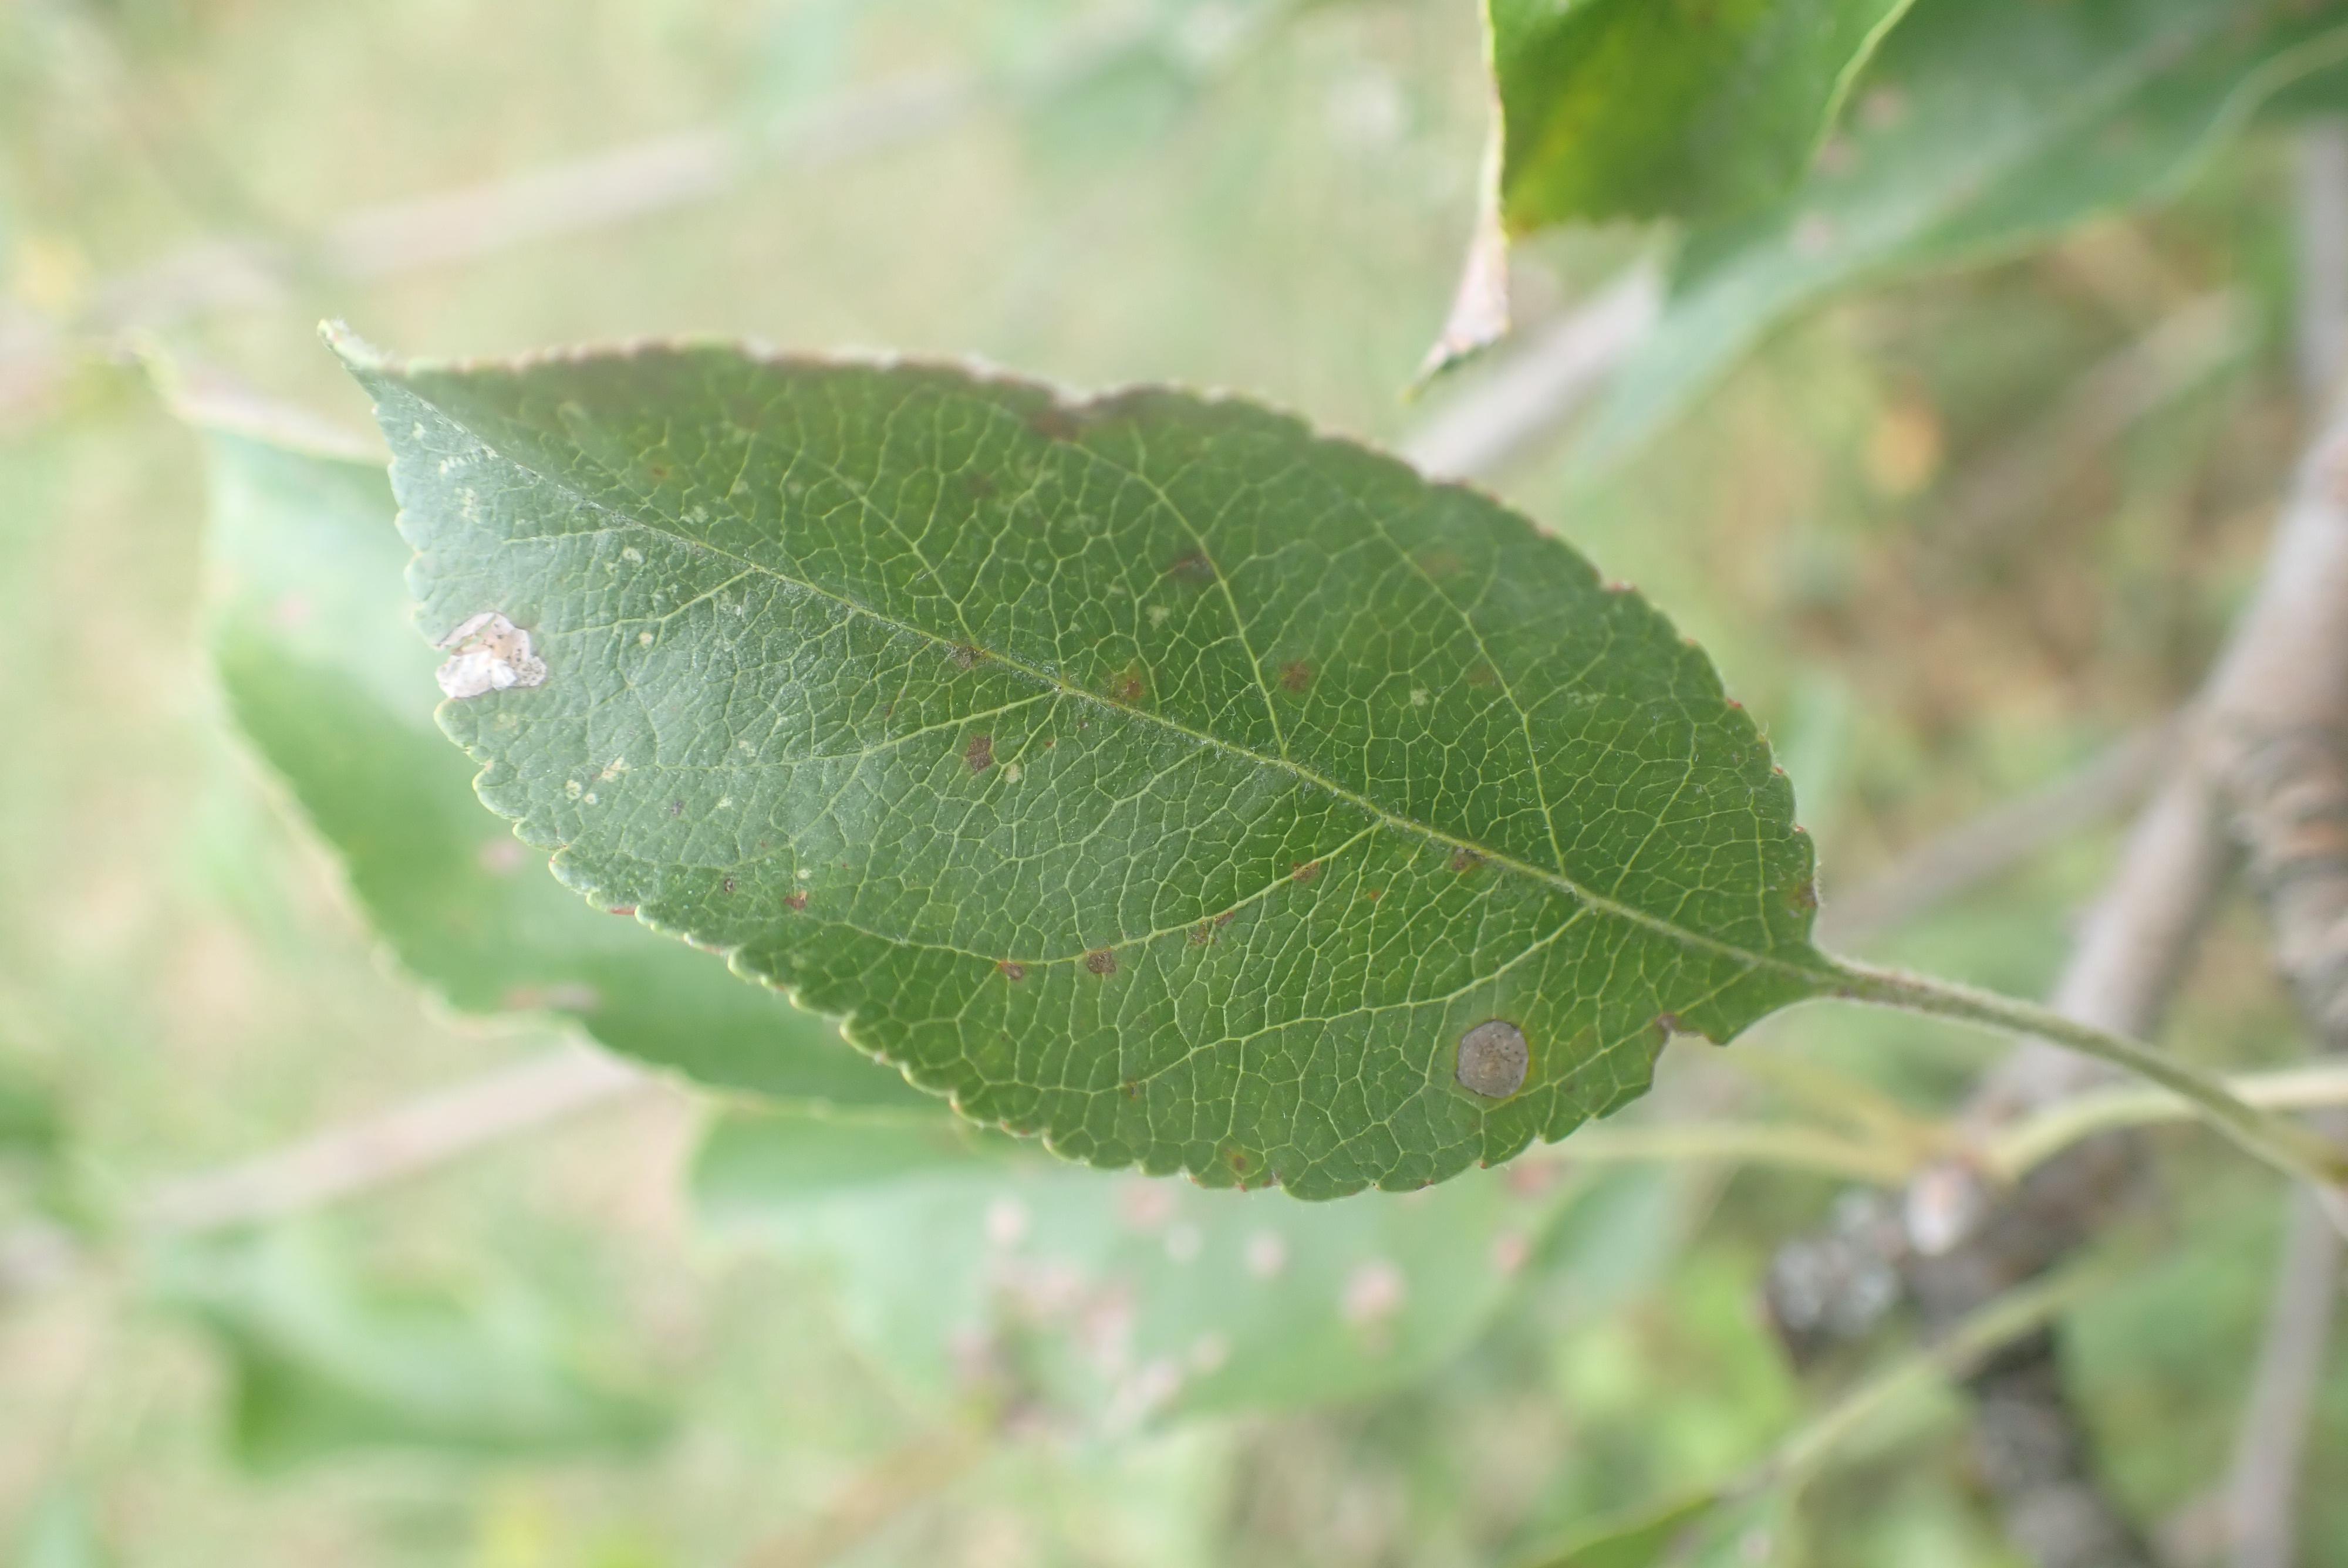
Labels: frog_eye_leaf_spot, complex